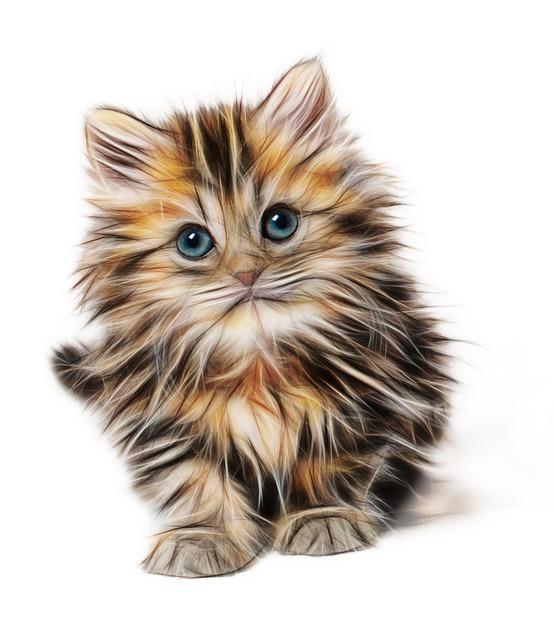
cat